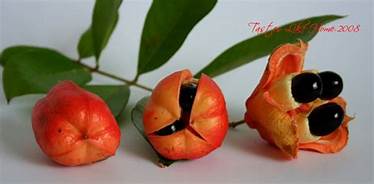
Label: others